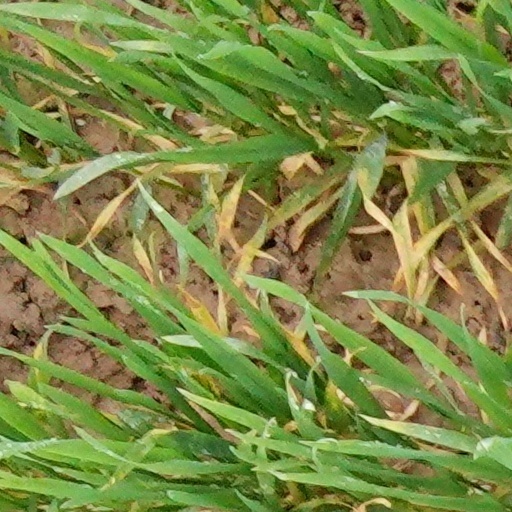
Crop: wheat